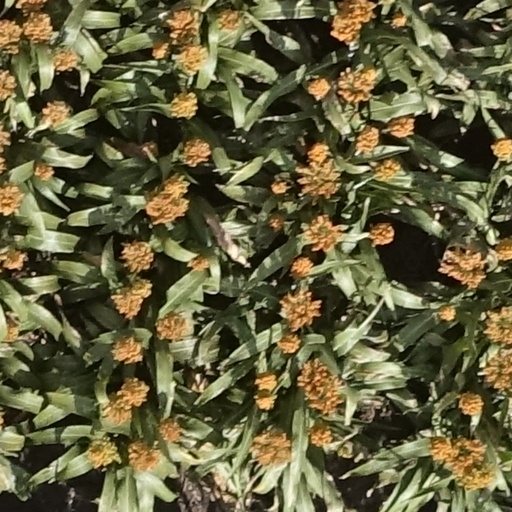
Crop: sorghum